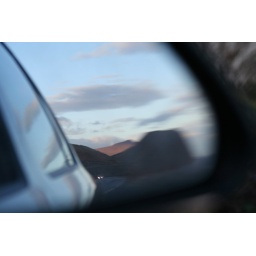
Reflection in a car side view mirror